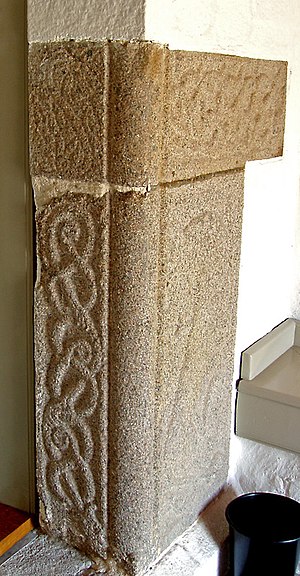
Lyngby Kirke (Aarhus Kommune)
Granitportal ved syddøren
Del af granitportalLyngby Kirke, Århus Kommune, Denmark Image by me Nico-dk/Nils Jepsen
De ældste dele af Lyngby Kirke, kor og skib, er opført i romansk stil af granitkvadre i første halvdel af 1100-tallet.